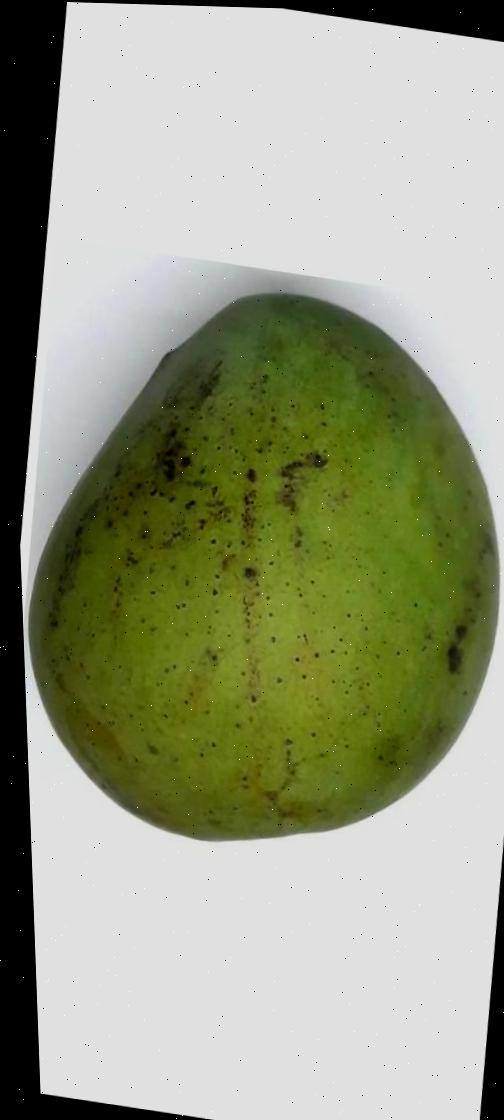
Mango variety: Harivanga